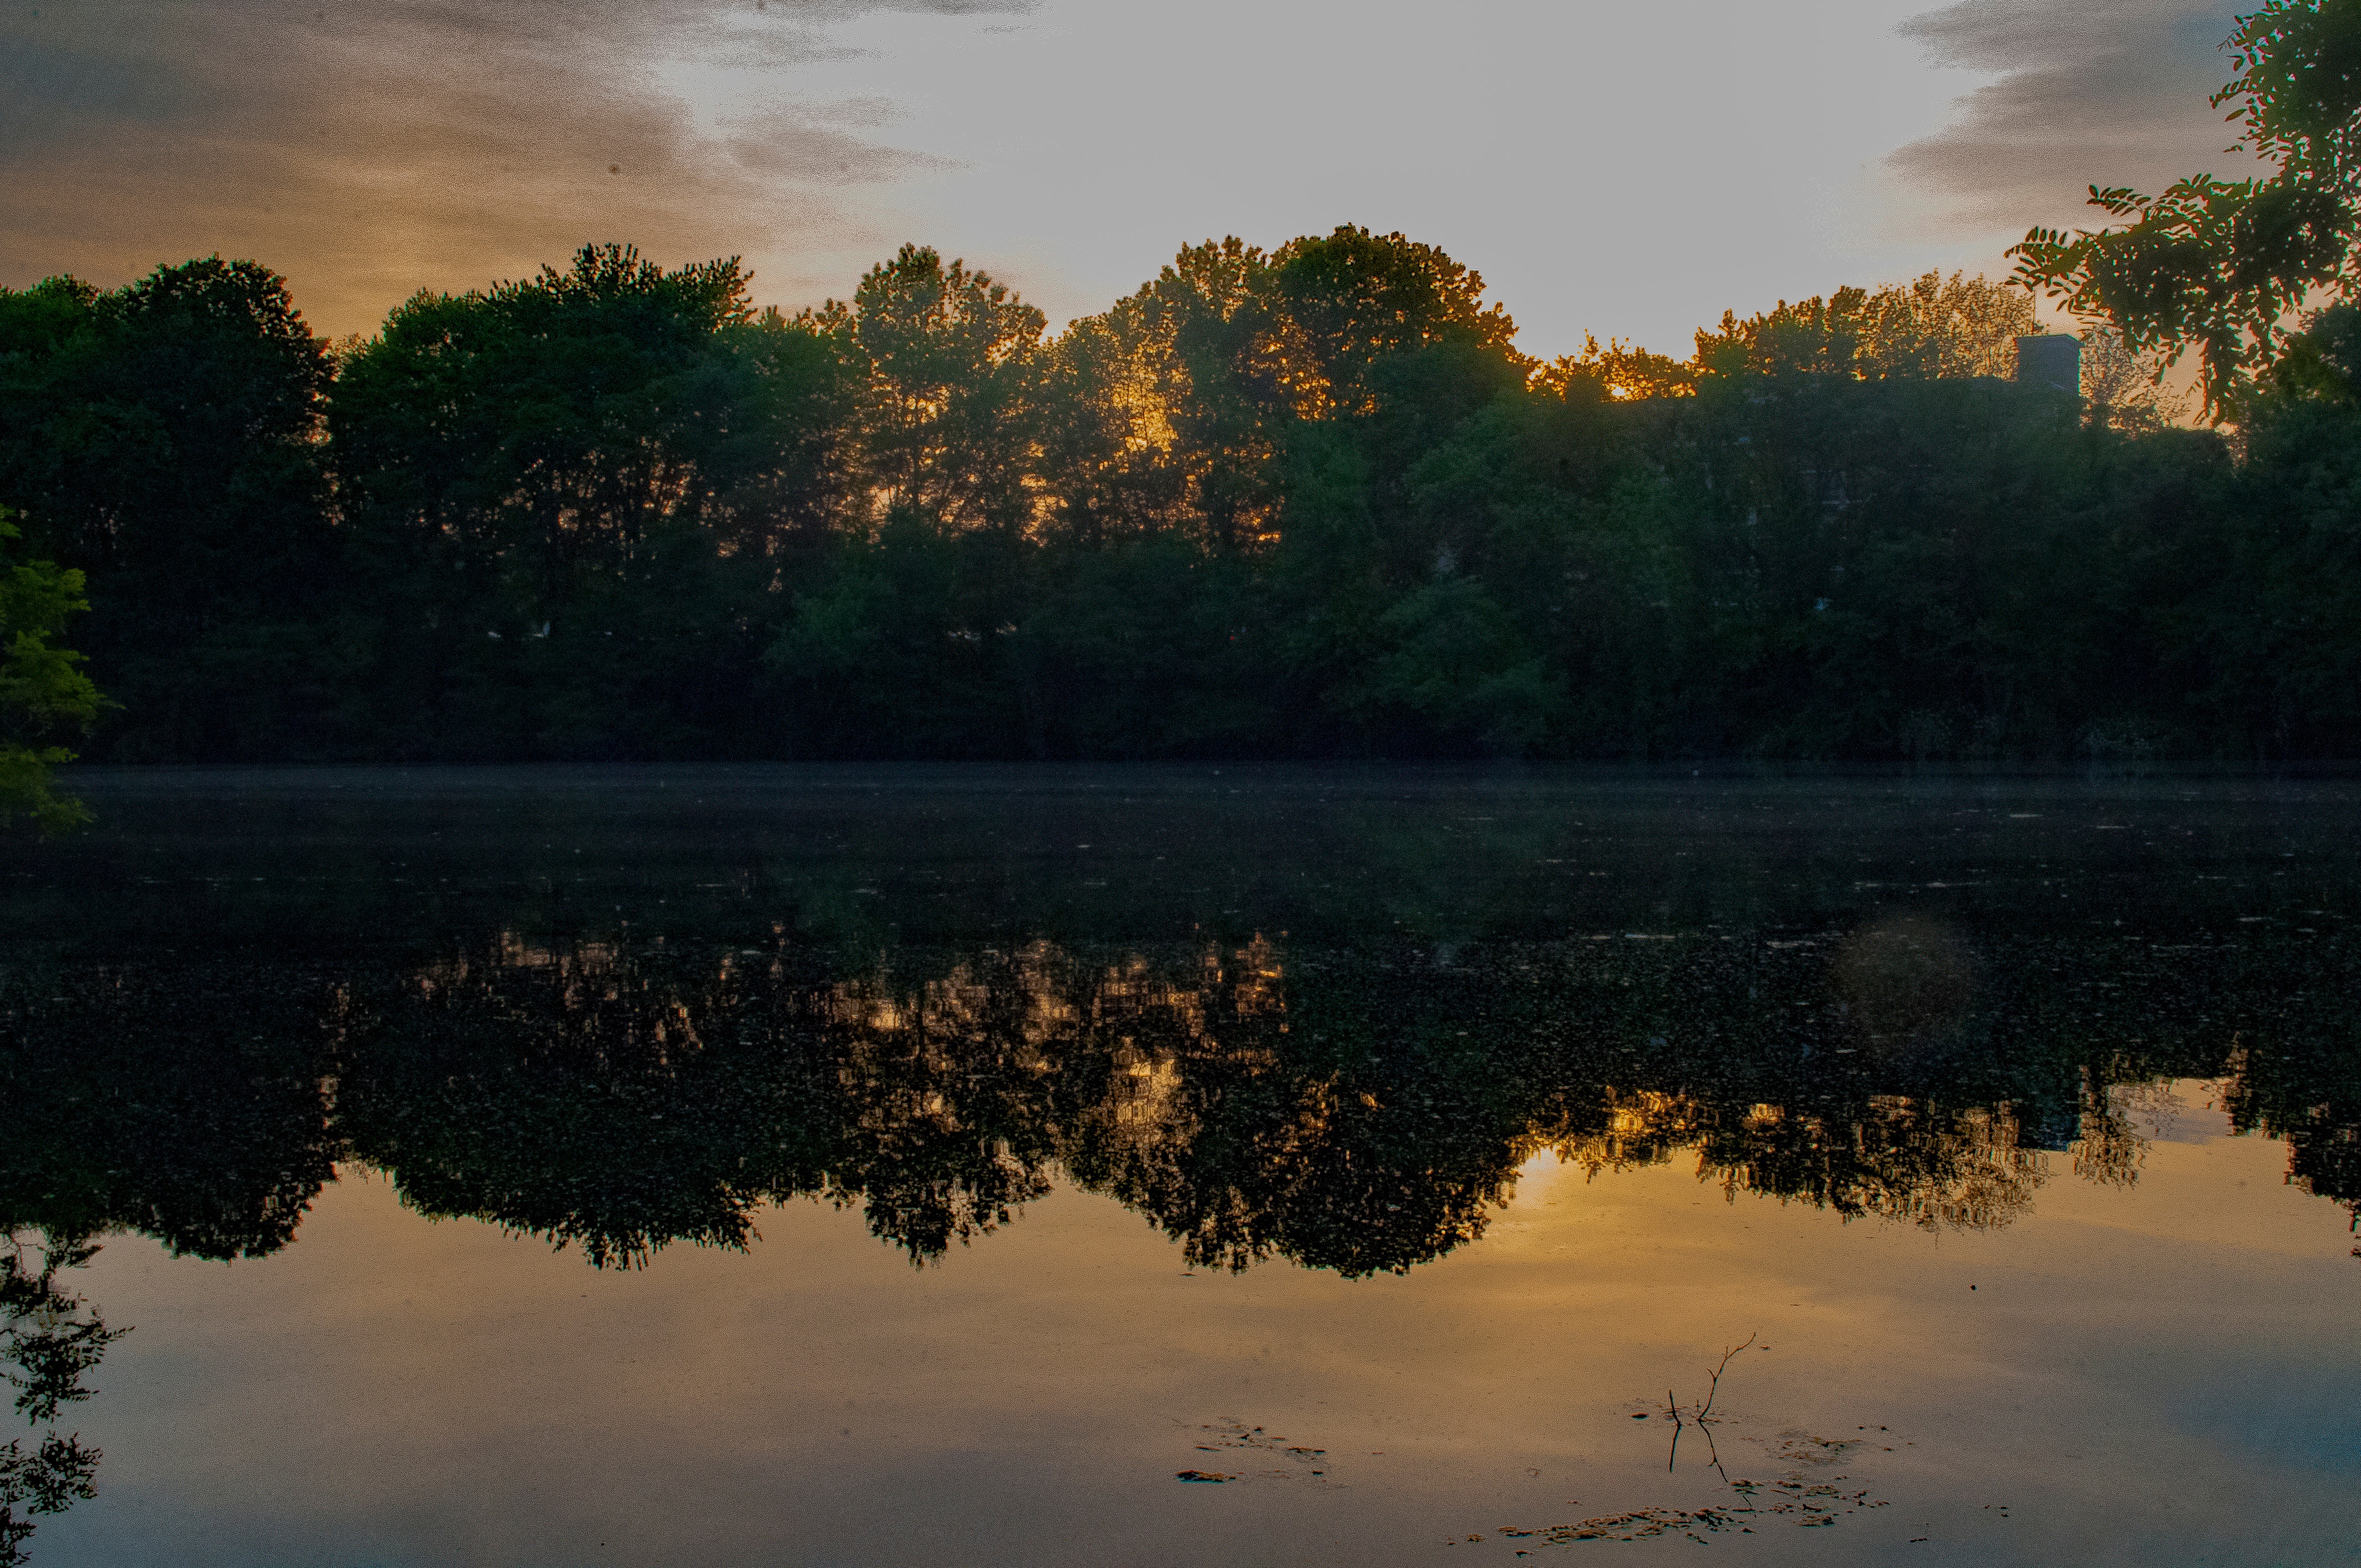
landscape, tree, water, nature, forest, cloud, sky, sunrise, sunset, mist, sunlight, morning, leaf, lake, dawn, river, dusk, pond, evening, reflection, autumn, wetland, habitat, atmospheric phenomenon, woody plant